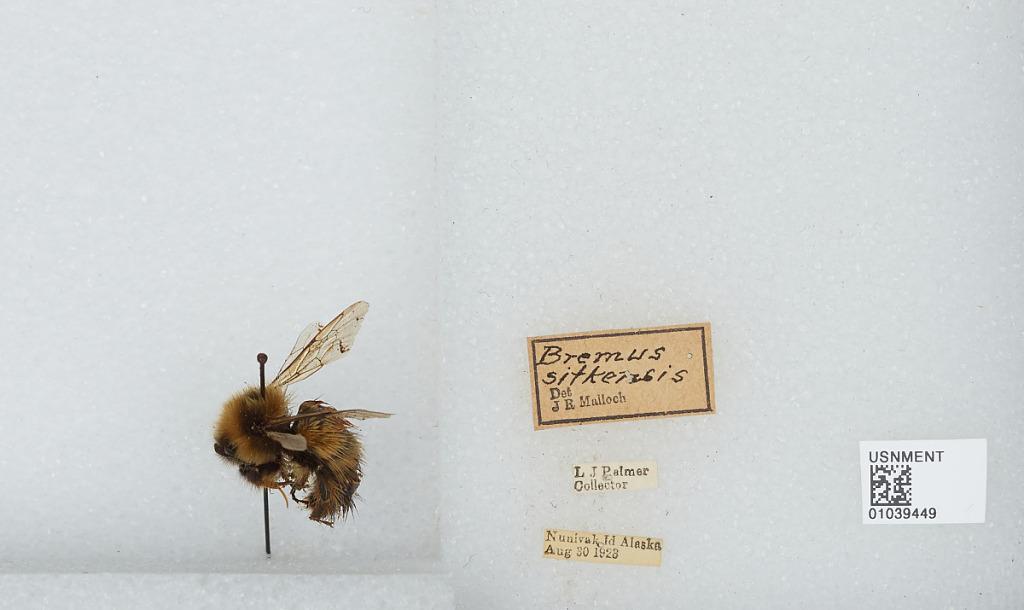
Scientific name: Bombus (Pyrobombus) sitkensis Nylander
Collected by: L. Palmer
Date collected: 1923-8-30
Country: United States
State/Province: Alaska
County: Bethel
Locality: Nunivak Island
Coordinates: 60.095, -166.211
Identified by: Malloch, J. R.